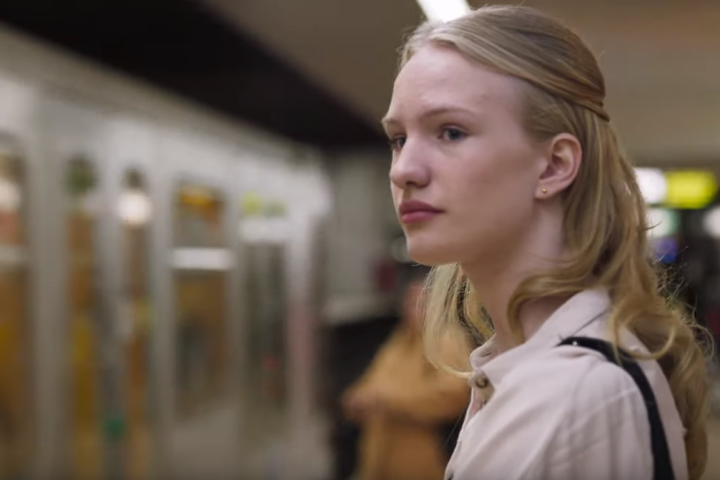
Gender: women